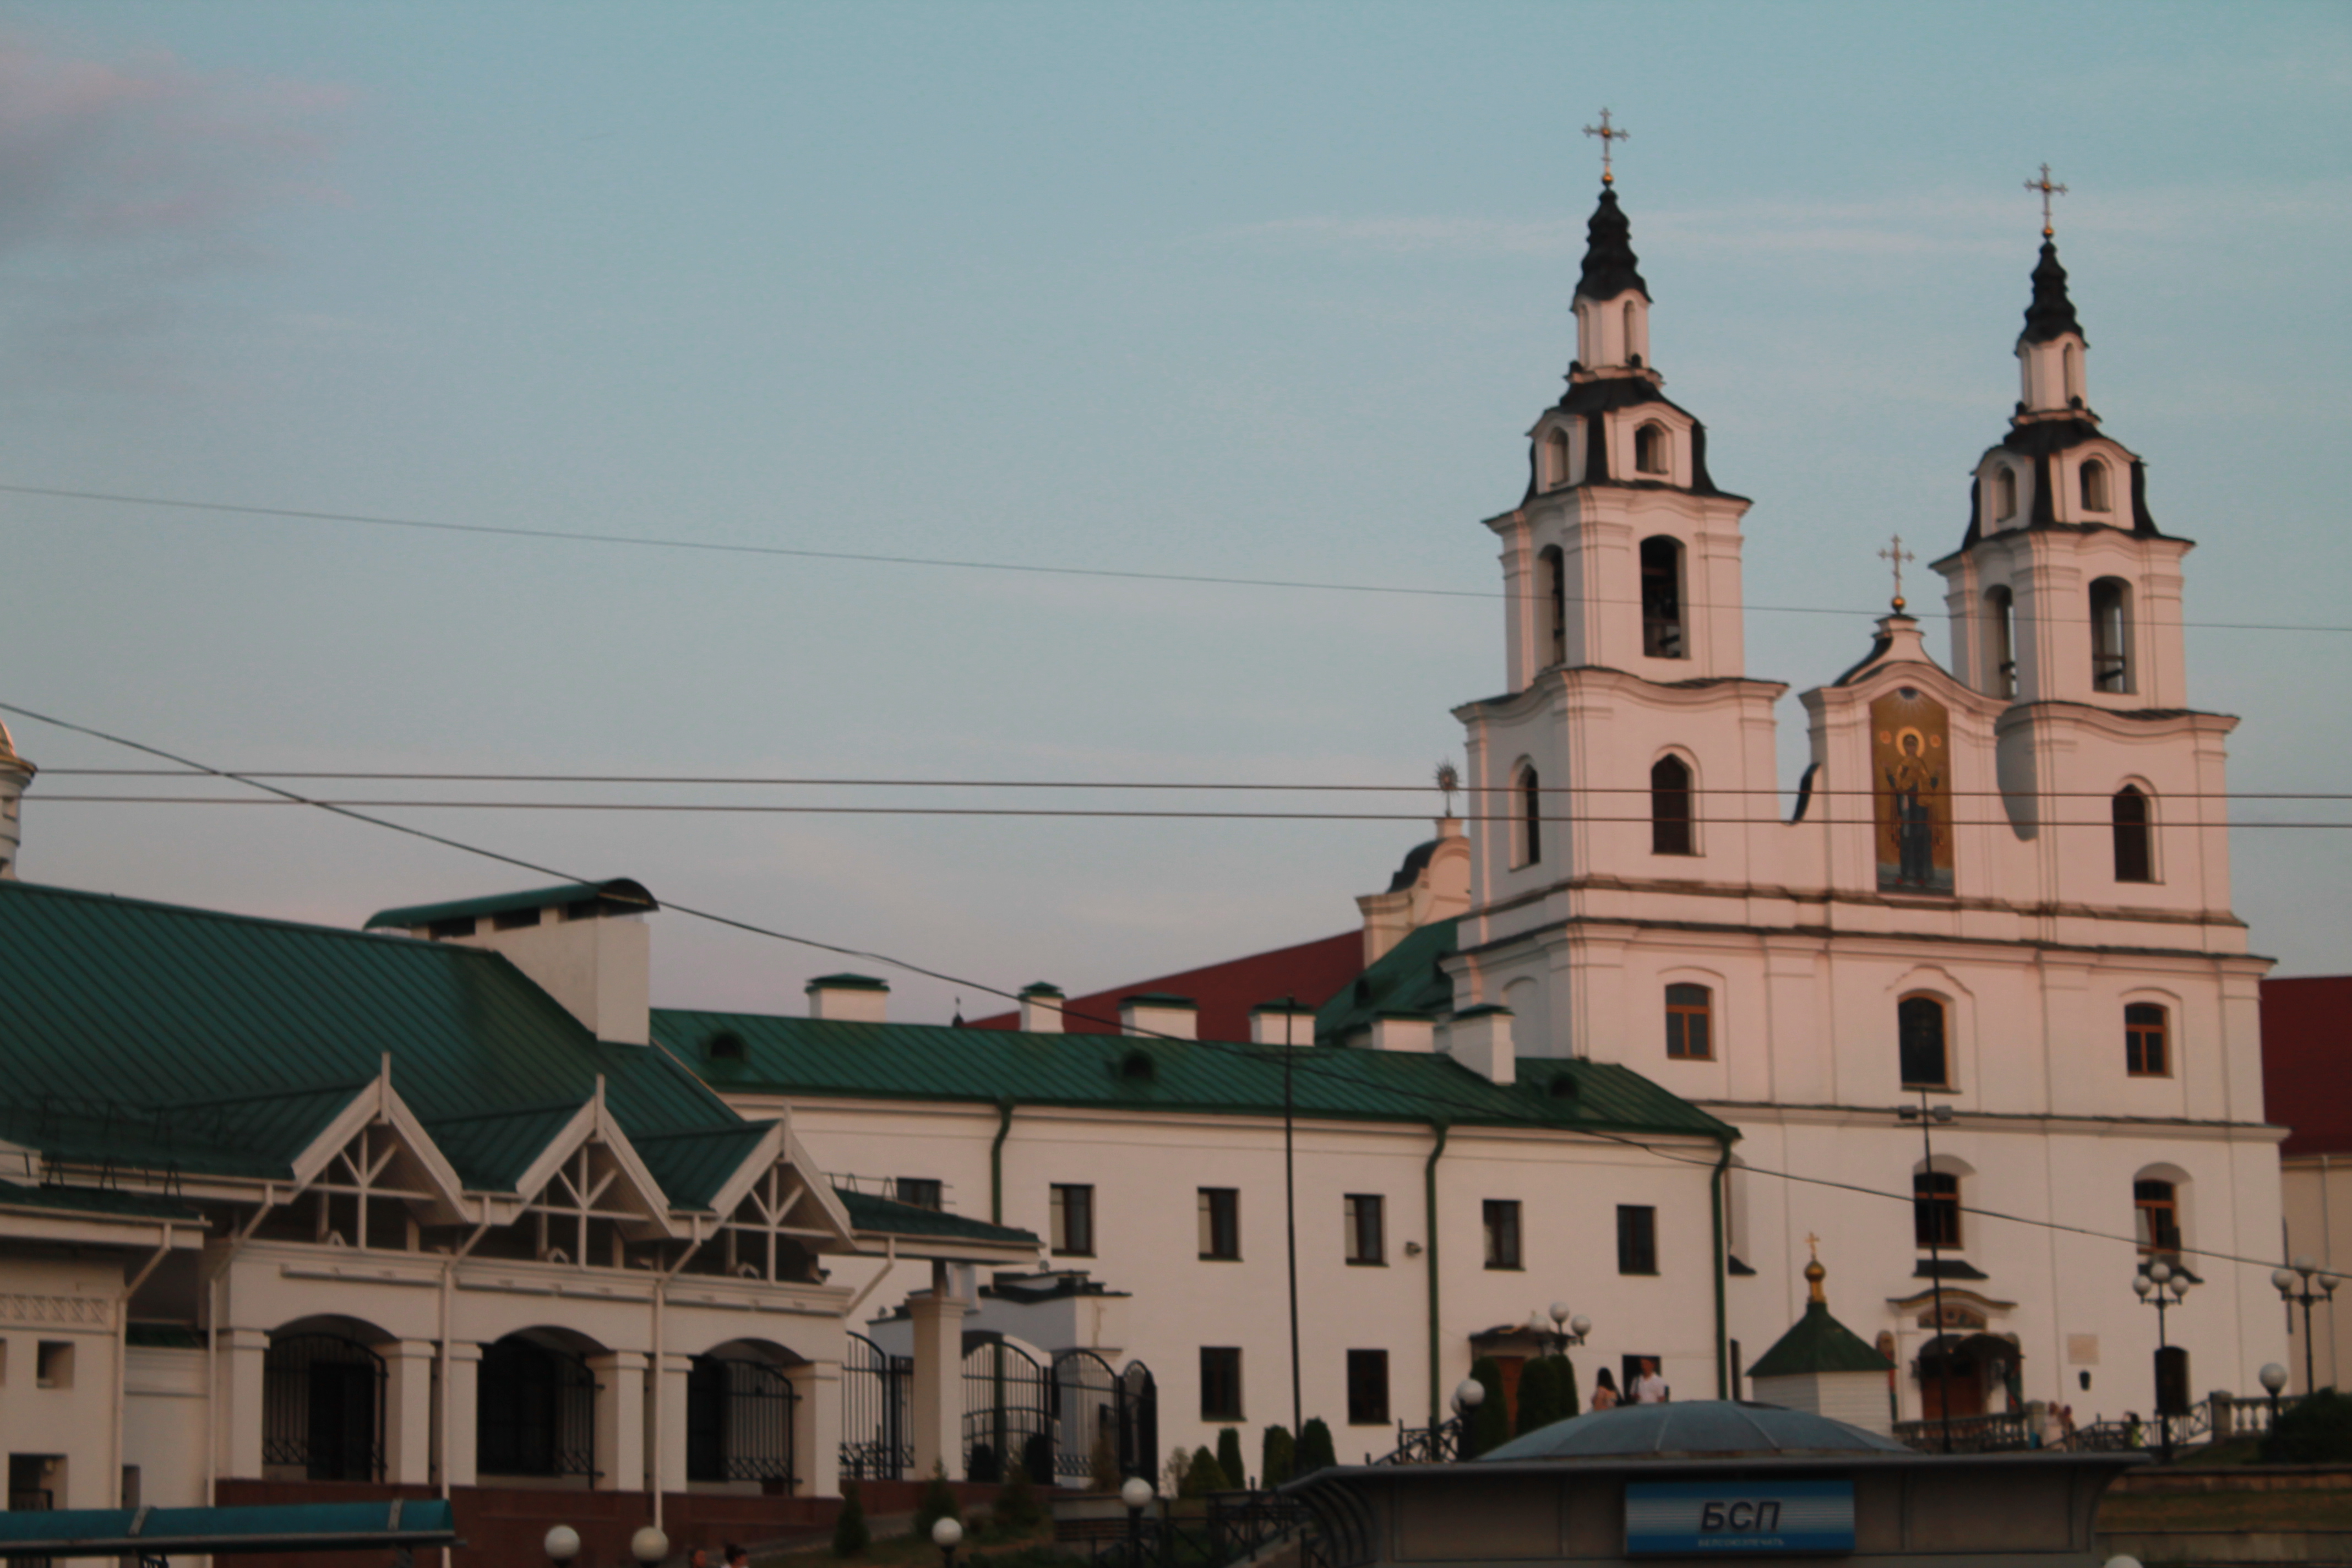
city, church, sky, sun, white, building, town, landmark, urban area, basilica, steeple, place of worship, town square, plaza, facade, downtown, bell tower, cathedral, metropolis, tower, roof, spire, historic site, street